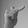
ASL letter: T